Paul Marazzi

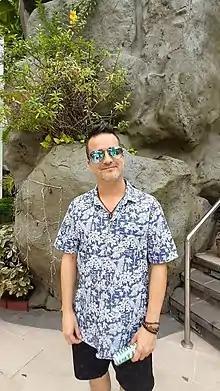
Marazzi in 2019

Paul Thomas Leo Marazzi (born 24 January 1975) is an English musician. He is the oldest member of the boy band A1. Marazzi was the first to join A1, a British/Norwegian boy band whose first single, "Be the First to Believe", was released in 1999. Together with Marazzi were Britons Mark Read, Ben Adams, and Norwegian Christian Ingebrigtsen. They were formed by band manager Tim Byrne, who also formed Steps, and signed to Columbia Records by A&R manager Fran de Takats. A1 won a BRIT Award for "British Breakthrough Act" in 2001. Their third album, "Make It Good", featured a sound closer to traditional rock music, but was to be their last studio project with Marazzi.